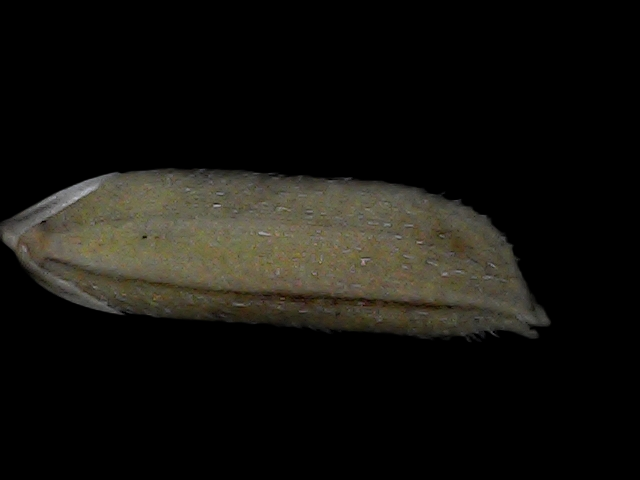
Rice variety: Bd87